Ilona Duczyńska

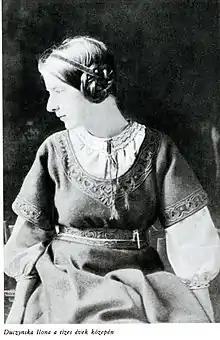
Duczyńska,

Ilona Duczynska (11 March 1897 – 24 April 1978) was a Polish-Hungarian-Canadian revolutionary, journalist, translator, engineer, and historian. Her husband was Karl Polanyi and her daughter is Kari Polanyi Levitt.